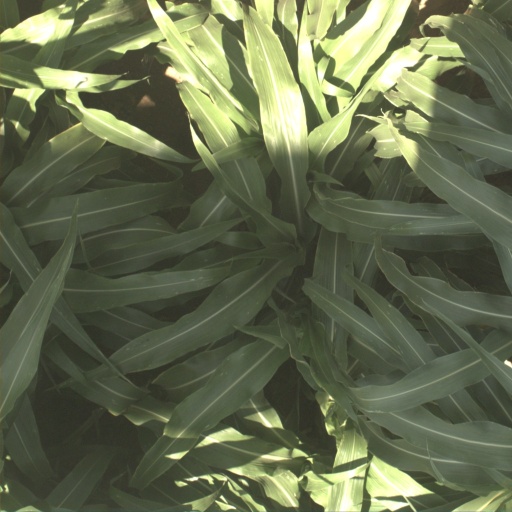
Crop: sorghum